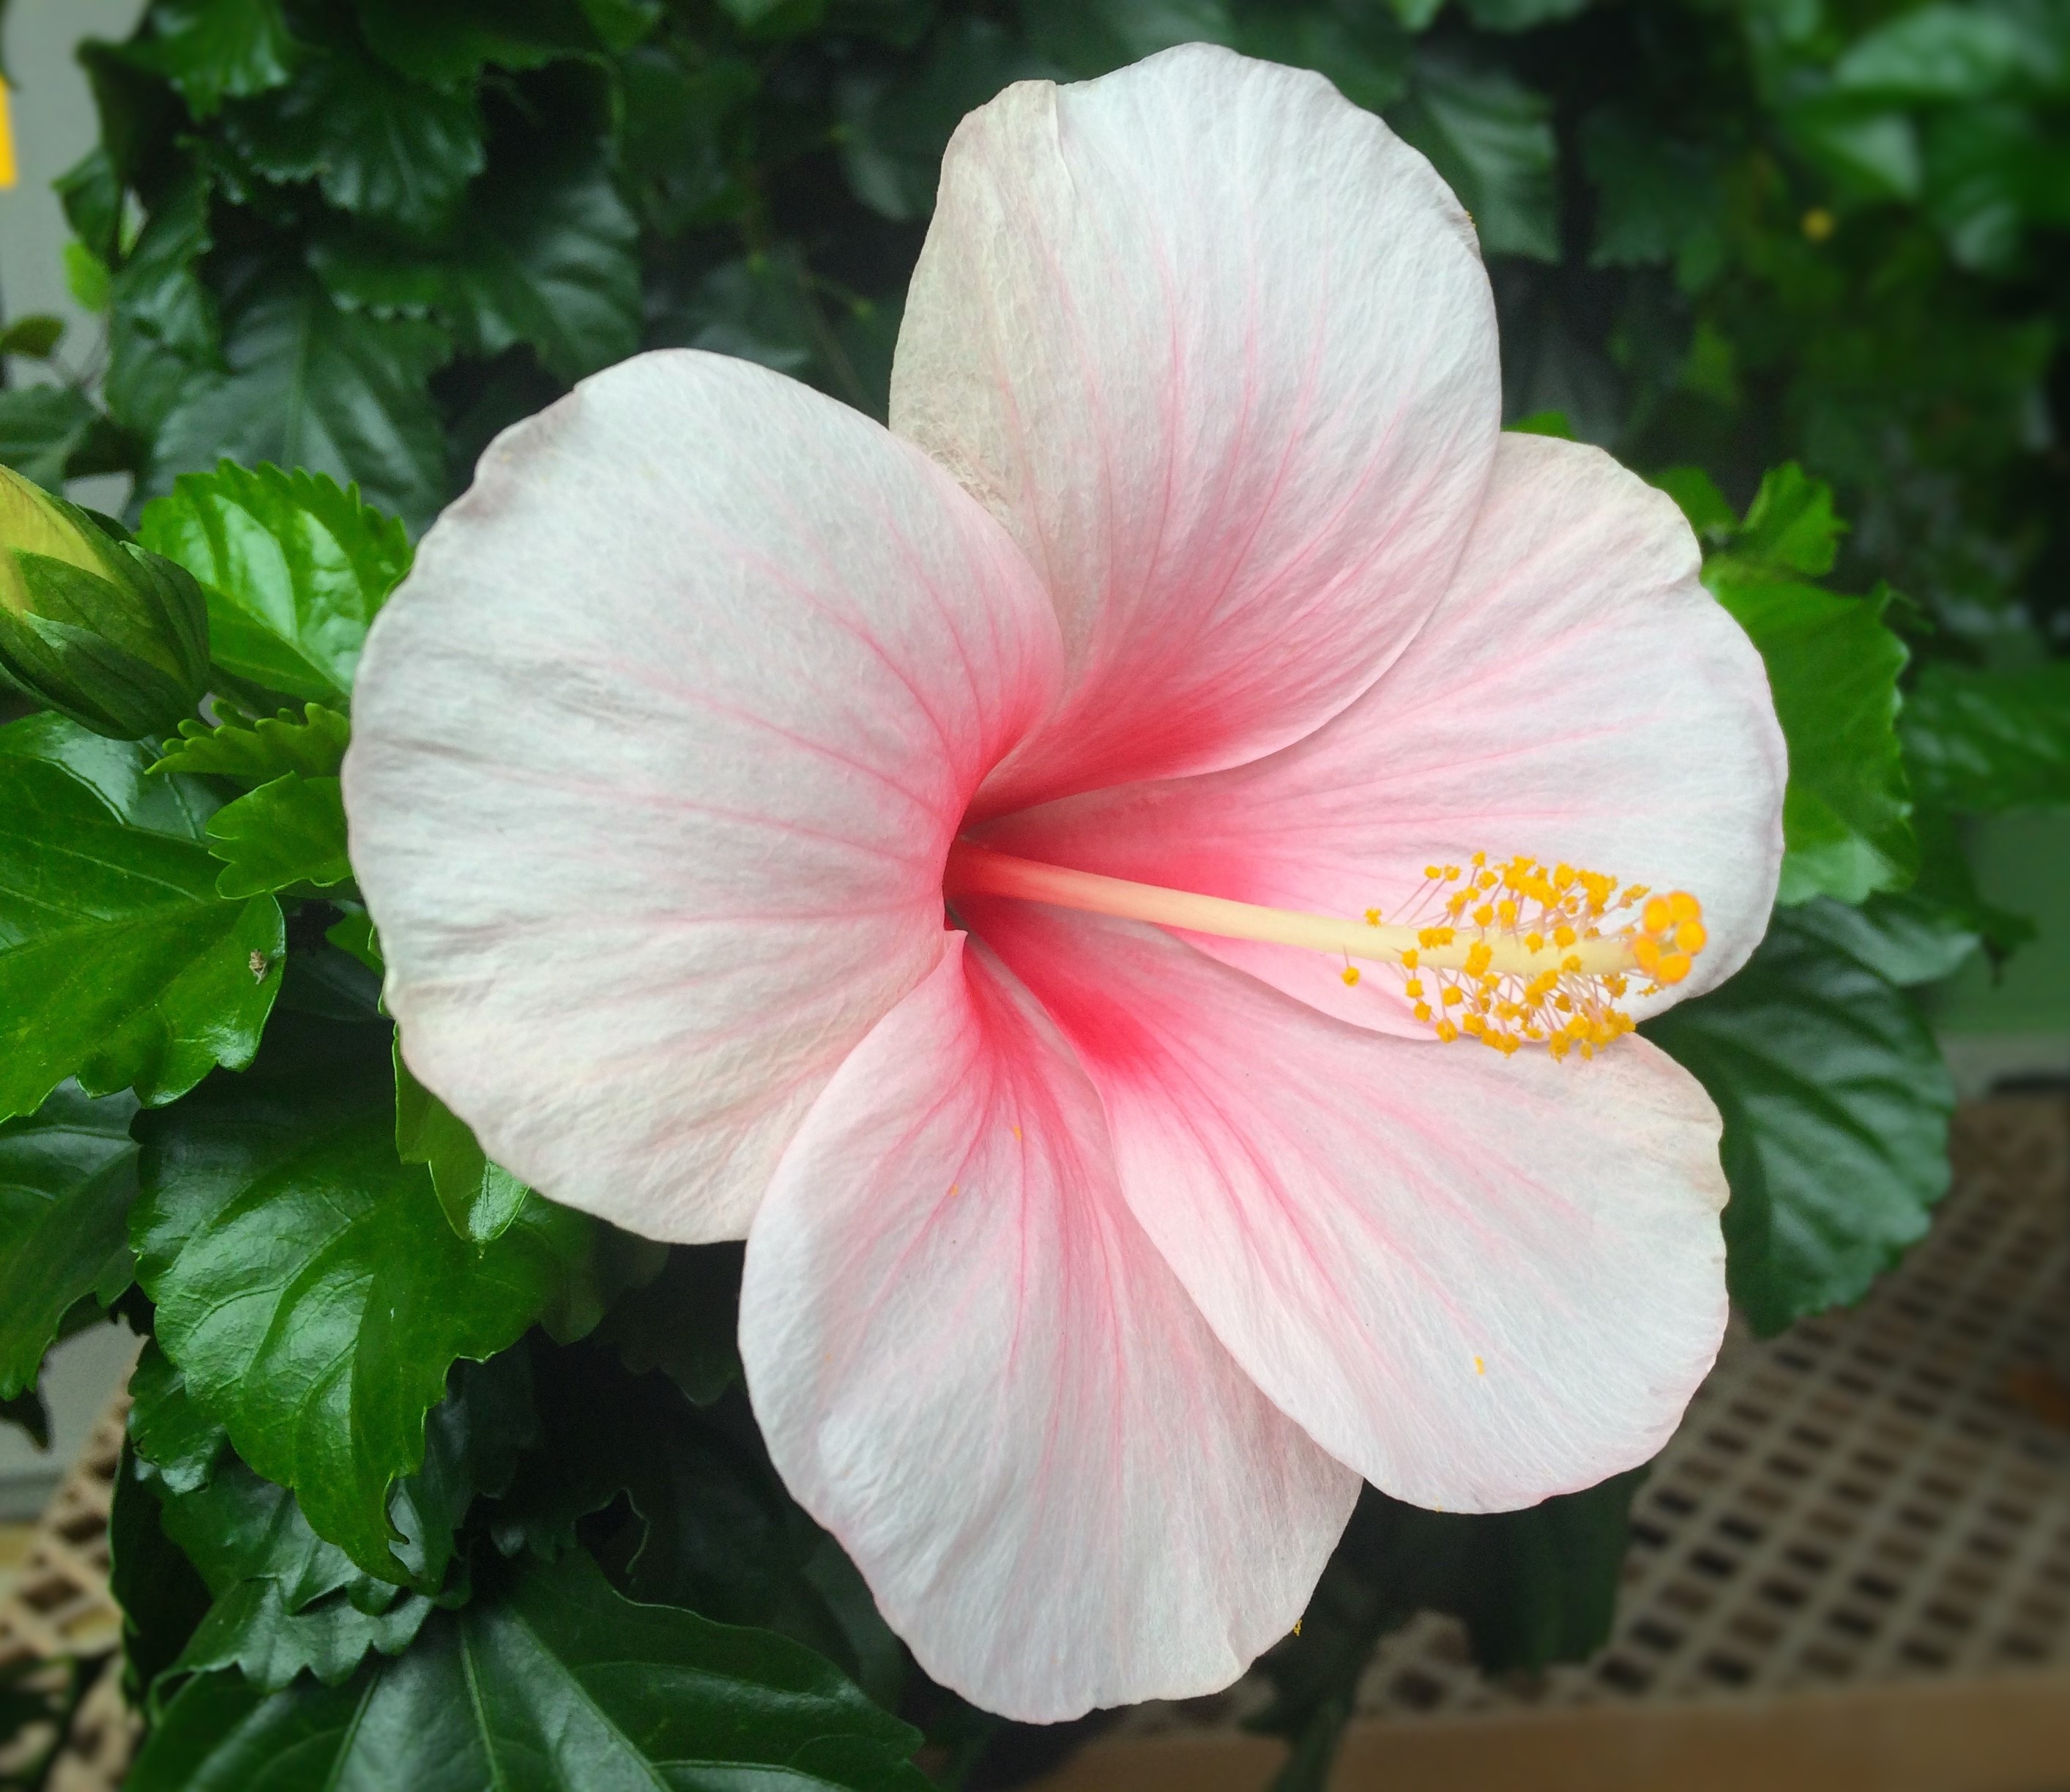
plant, flower, petal, red, japan, flora, flowers, outdoors, department, hibiscus, malvales, yokosuka, huang, flowering plant, southern countries, pink gardening, keiyo detsu, home center, chinese hibiscus, annual plant, land plant, mallow family